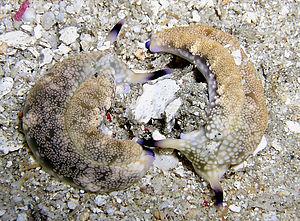
Plakobranchus ocellatus est une espèce de Sacoglossa de la famille Plakobranchidae.